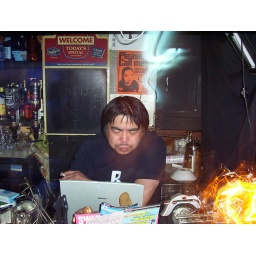
This cool cat owns Terraplane, the kick arse bar in which we heard Aiko play.